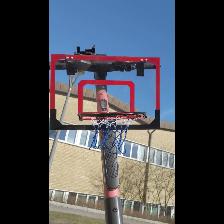
Label: NonHuman